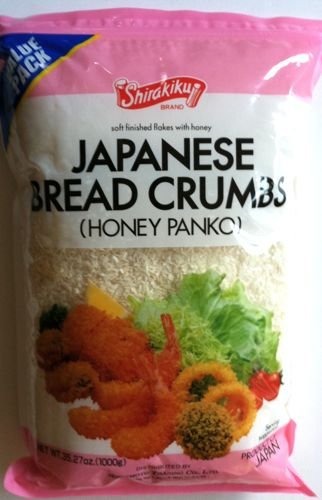
Item Name: Shirakiku Honey Panko Japanese Bread Crumbs 2.2 Pounds
Value: 35.2
Unit: Ounce

Price: 14.81